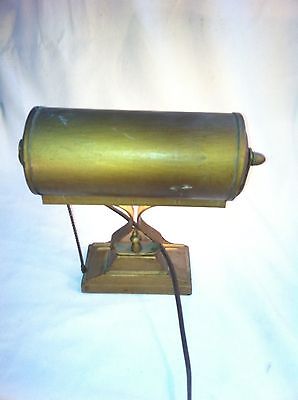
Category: lamp